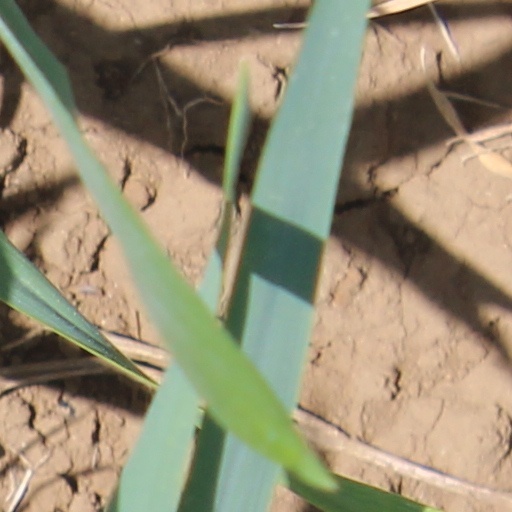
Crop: wheat